Claudio Marchisio

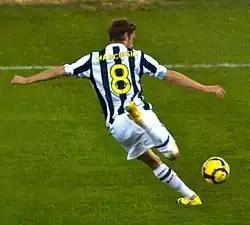
Marchisio playing for Juventus in 2009, in a match against Bari

After his impressive performances for Empoli, Marchisio returned to Juventus for the 2008–09 campaign and made an impressive Champions League debut, playing the full 90 minutes against Artmedia Petržalka in the Champions League third qualifying round, second leg. In November, former Milan and Fiorentina striker Stefano Borgonovo wrote about him on "La Gazzetta dello Sport": "Marchisio has everything needed to play at the highest level...[He] has personality, reminds me of the great Marco Tardelli." Under Ranieri, he eventually established himself as first-choice due to injuries and lackluster performances from other midfielders. He further established himself in the starting eleven after a man-of-the-match game against Milan in pouring rain that earned him rave reviews from the media. He quickly became a firm favourite amongst the "Bianconeri" fans and they voted him as their Player of the Month for December on the club website. Five days after his 23rd birthday, he scored his first Serie A goal, the match-winner against Fiorentina. Less than a week later, he was rewarded with an improved five-year contract extension. His season was interrupted by a series of minor injuries in April, which resulted in him being sidelined for almost a month, and he returned to the starting eleven for the penultimate matchday away at Siena, marking it with a goal and an assist for captain Alessandro Del Piero's second goal of the match in a 0–3 win and then setting up Vincenzo Iaquinta's opener in a 2–0 home win against Lazio, a result that ensured a second-place finish for the "Bianconieri". When the season ended, he was continuously linked with various clubs, but Director of Sport Alessio Secco ended all speculation by listing him as one of the "untouchable" players. His good performances did not go unnoticed by the Italy national team coach Marcello Lippi, who later handed him his senior international debut.